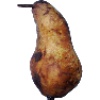
Label: pear_abate